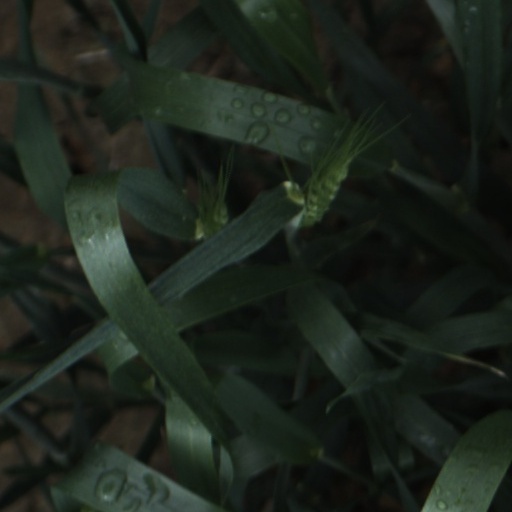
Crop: wheat